Tyra Sanchez

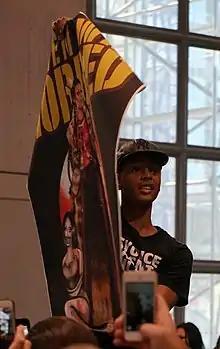
Ross at RuPaul's DragCon NYC in 2015

King Tyra, formerly Tyra Sanchez, is the stage name of James William Ross IV (born April 21, 1988), an American drag queen and reality television personality. A frequent drag impersonator of pop star Beyoncé, Tyra is known as winner of the second season of "RuPaul's Drag Race", receiving $25,000. After retiring from his drag character Tyra Sanchez through making a public post on Instagram in March 2020, Ross announced his return to drag, on September 14, 2022 under the name King Tyra